Hernani (drama)

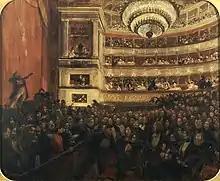
The "battle of Hernani"

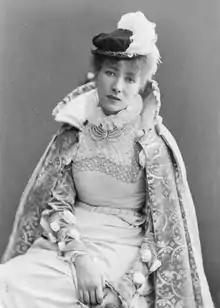
Sarah Bernhardt as "Doña Sol" (1877)

Hernani (full title: Hernani, ou l'Honneur Castillan) is a drama in rhyming alexandrines by the French romantic author Victor Hugo.